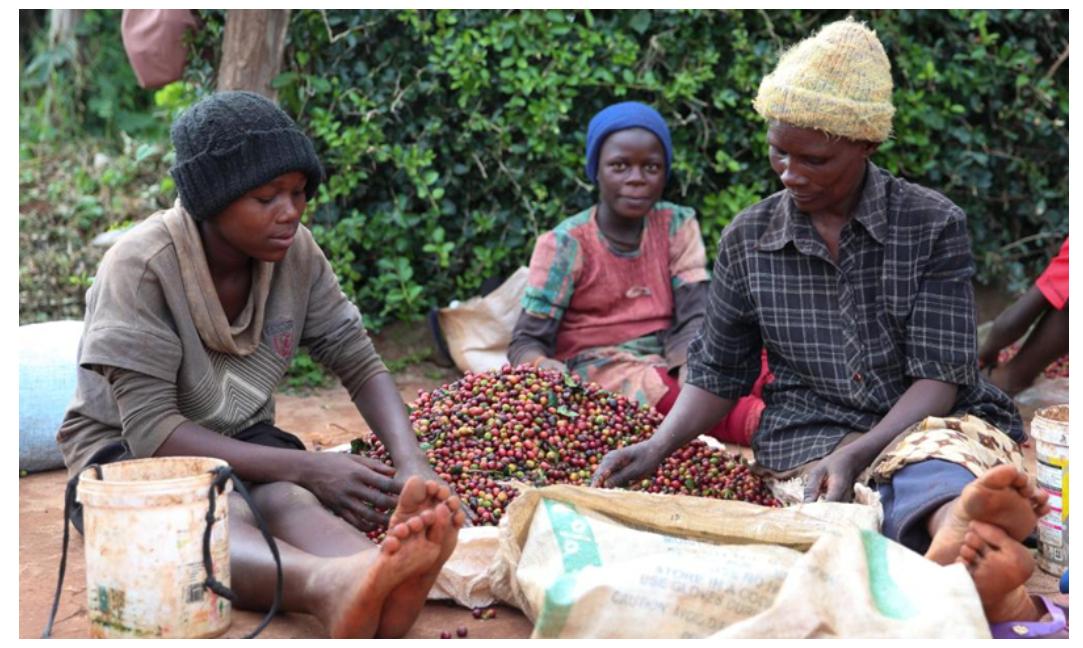
Vijana wa kike wa rika tofauti wakiwa wameketi katika shamba lenye miti ya mikahawa,ambapo wamechuma matunda na kuyatandaza chini kisha kuchambua na kupanga katika ndoo au magunia ili kupelekwa masokoni kwa ajili ya mauzo.